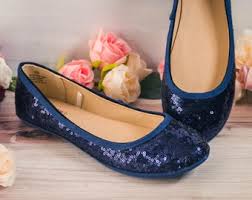
Label: Ballet Flat